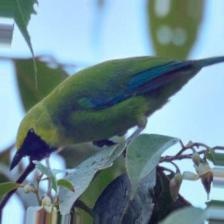
Species: BORNEAN LEAFBIRD
Scientific name: CHLOROPSIS KINABALUENSIS